Yelty, New South Wales

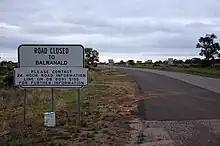
Yelty Road Sign

Yelty, New South Wales is a civil parish of Manara County and a rural locality of Central Darling Shire in far western New South Wales.